Word Puzzle

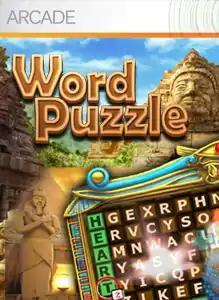

Word Puzzle is a puzzle game based on "word search" for Xbox Live Arcade on the Xbox 360. The game was released on November 7, 2007.